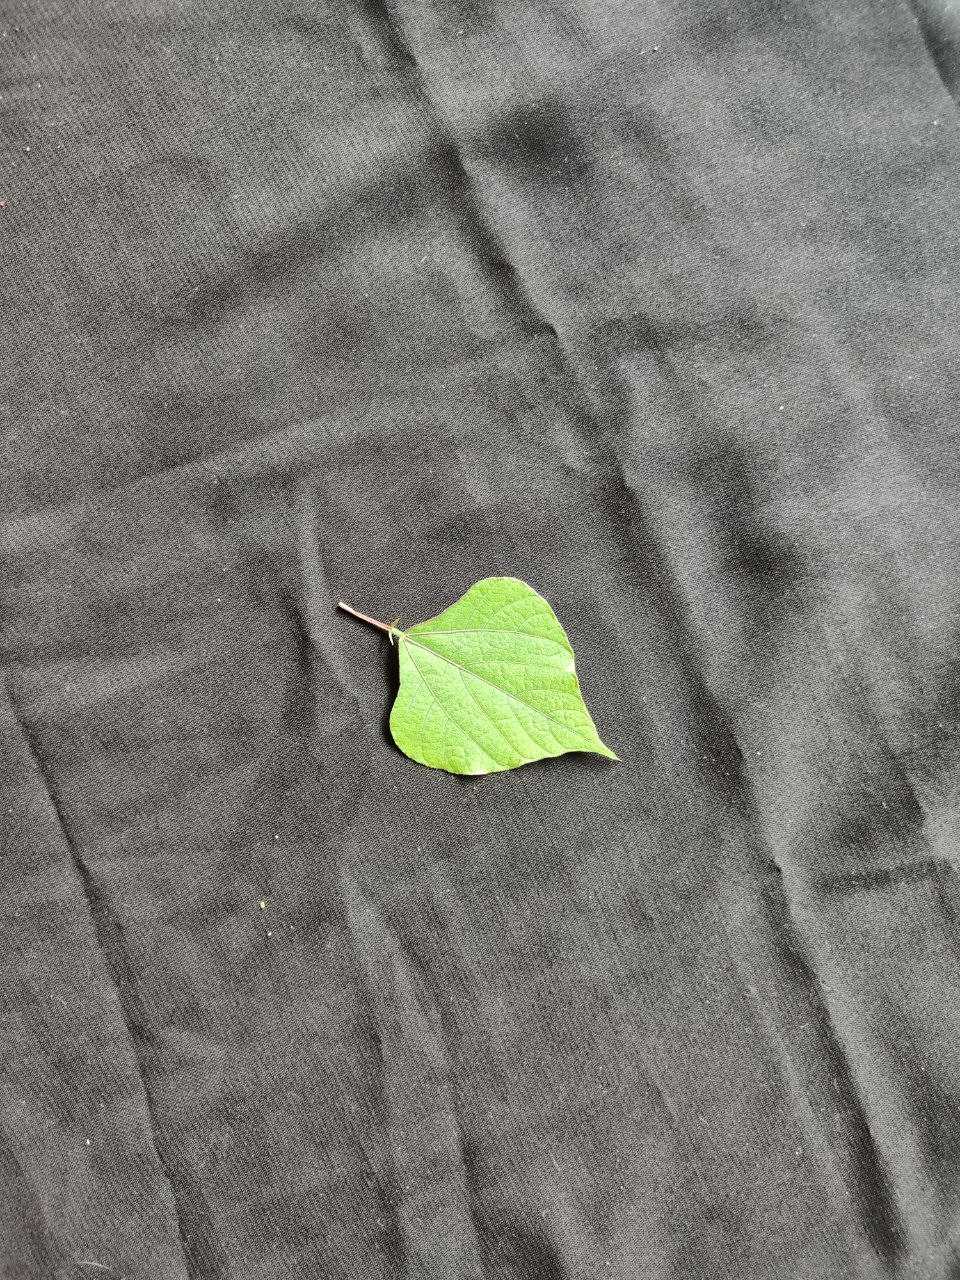
Crop: bean
Leaf condition: Fresh Leaf